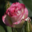
Label: rose